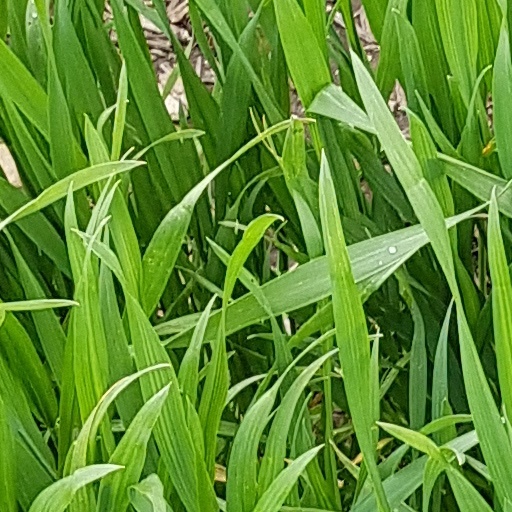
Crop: wheat